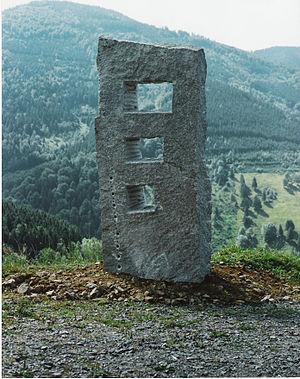
Elzach est une ville allemande située dans le land de Bade-Wurtemberg et l'arrondissement d'Emmendingen. Elle se trouve à 26 km au nord-est de Fribourg-en-Brisgau.